UC Ceares

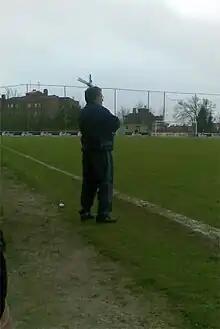
Rogelio García, one of the most prolific coaches in the club's history

Since 2011, UC Ceares starts the pre-season playing a friendly trophy called "Memorial Pepe Ortiz" in hommage of the former player of Sporting de Gijón from 1949 to 1963, considered as the best player of the history of the neighbourhood.